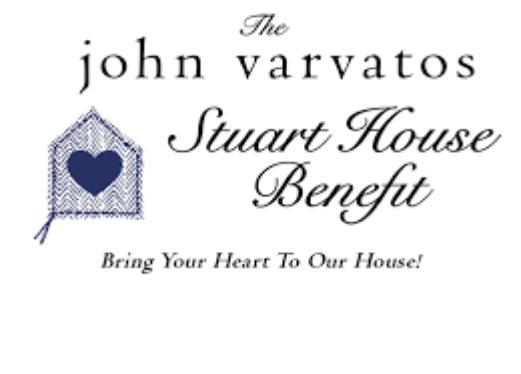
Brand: John Varvatos
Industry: Clothes